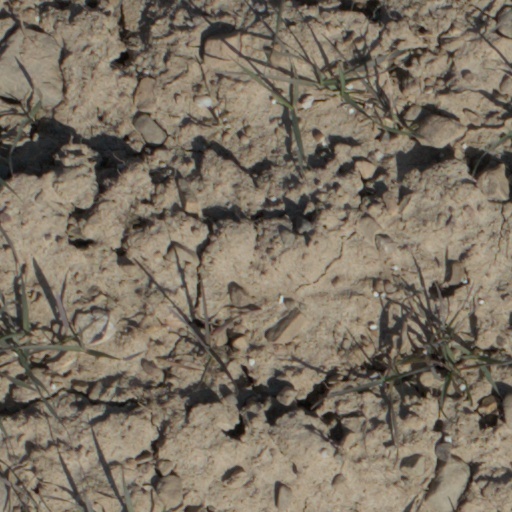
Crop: wheat